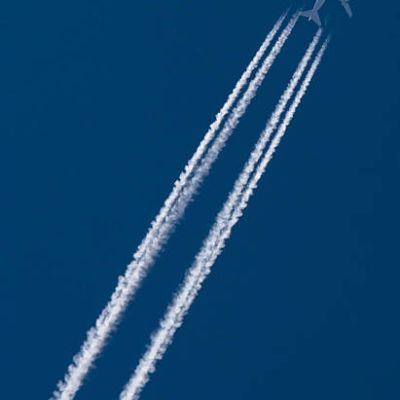
Cloud type: Contrail (Ct)